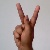
The image shows a hand gesture representing the letter 'K' in Indian Sign Language.